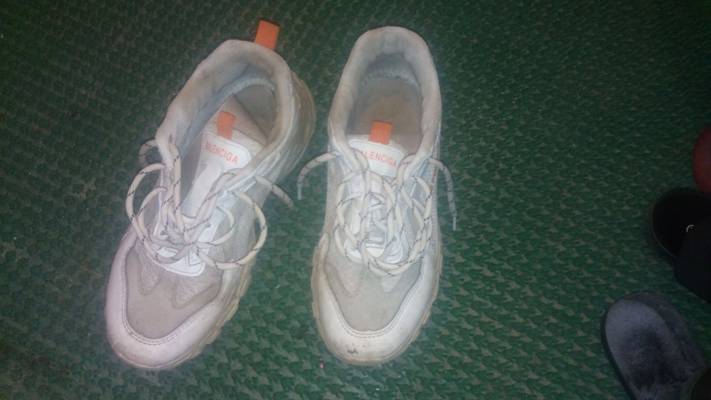
Waste category: shoes